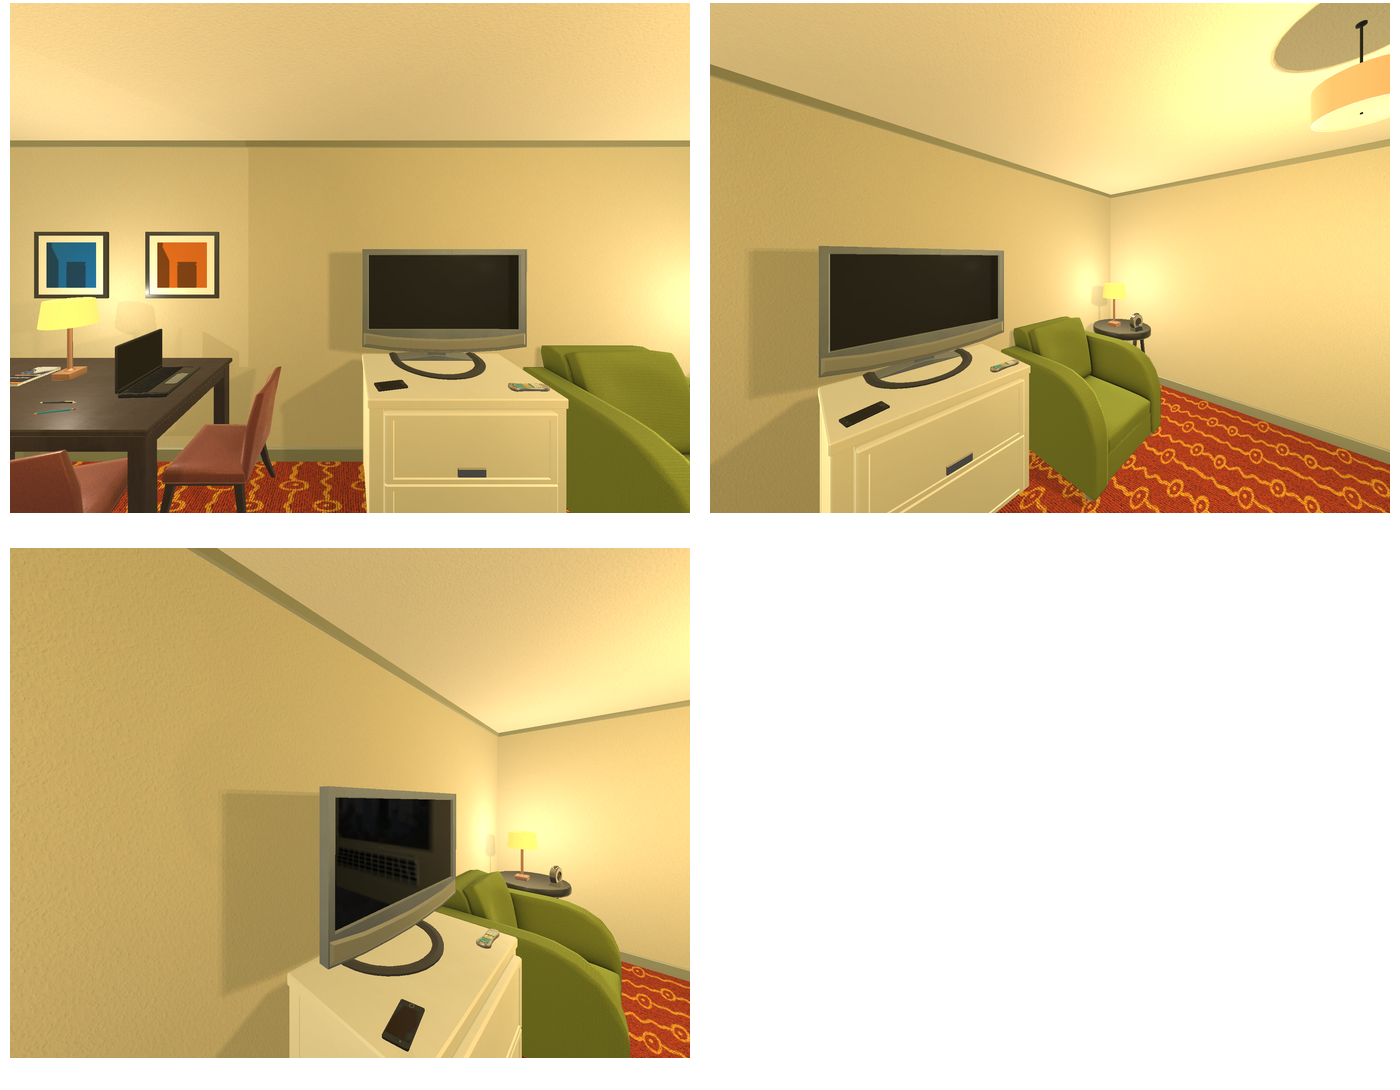Task instruction: Turn on the TV.
Answer: {"task_instruction": "Turn on the TV.", "nodes": ["remote control", "tv"], "edges": [{"functional_relationship": "control", "object1": "unknown", "object2": "unknown", "spatial_relations": ["close"], "is_touching": false}], "action_type": "press", "function_type": "device_control"}